Galeazzo Sanseverino

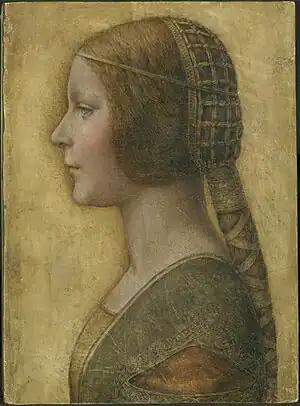
"The beautiful princess" by Leonardo da Vinci, alleged portrait of Bianca Giovanna Sforza.

On November 23, 1496, a few months after the "transductio ad maritum," the young Bianca Giovanna died of a "stomach disease", or according to some for poisoning perpetrated by a certain Francesca Dal Verme, a woman who fiercely hated the Moro for personal reasons. Galeazzo was deeply saddened by it and remained locked up for many days in certain damp rooms of the castle of Milan that harmed his health, already debilitated by a recent illness.